Arbon Seemoosriet railway station

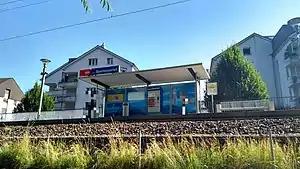
The station in 2018

Arbon Seemoosriet railway station is a railway station in the municipality of Arbon, in the Swiss canton of Thurgau. It is located on the Lake line of Swiss Federal Railways. It is one of two stations in the municipality; the other, , is the next station south on the line.